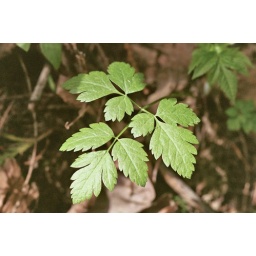
wild food adventure in forest park w/john kallas: water leaf